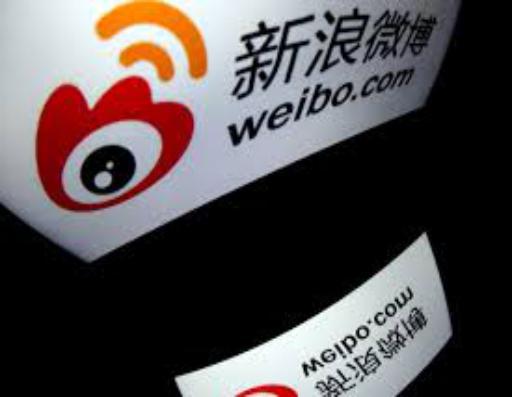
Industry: Leisure